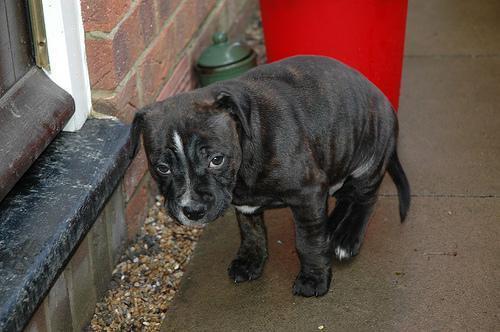
Staffordshire_bullterrier